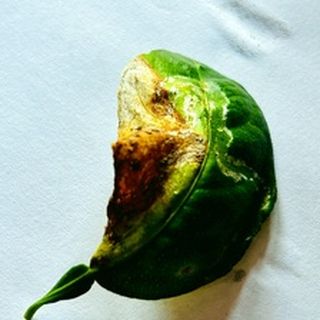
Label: lemon_citrus_canker